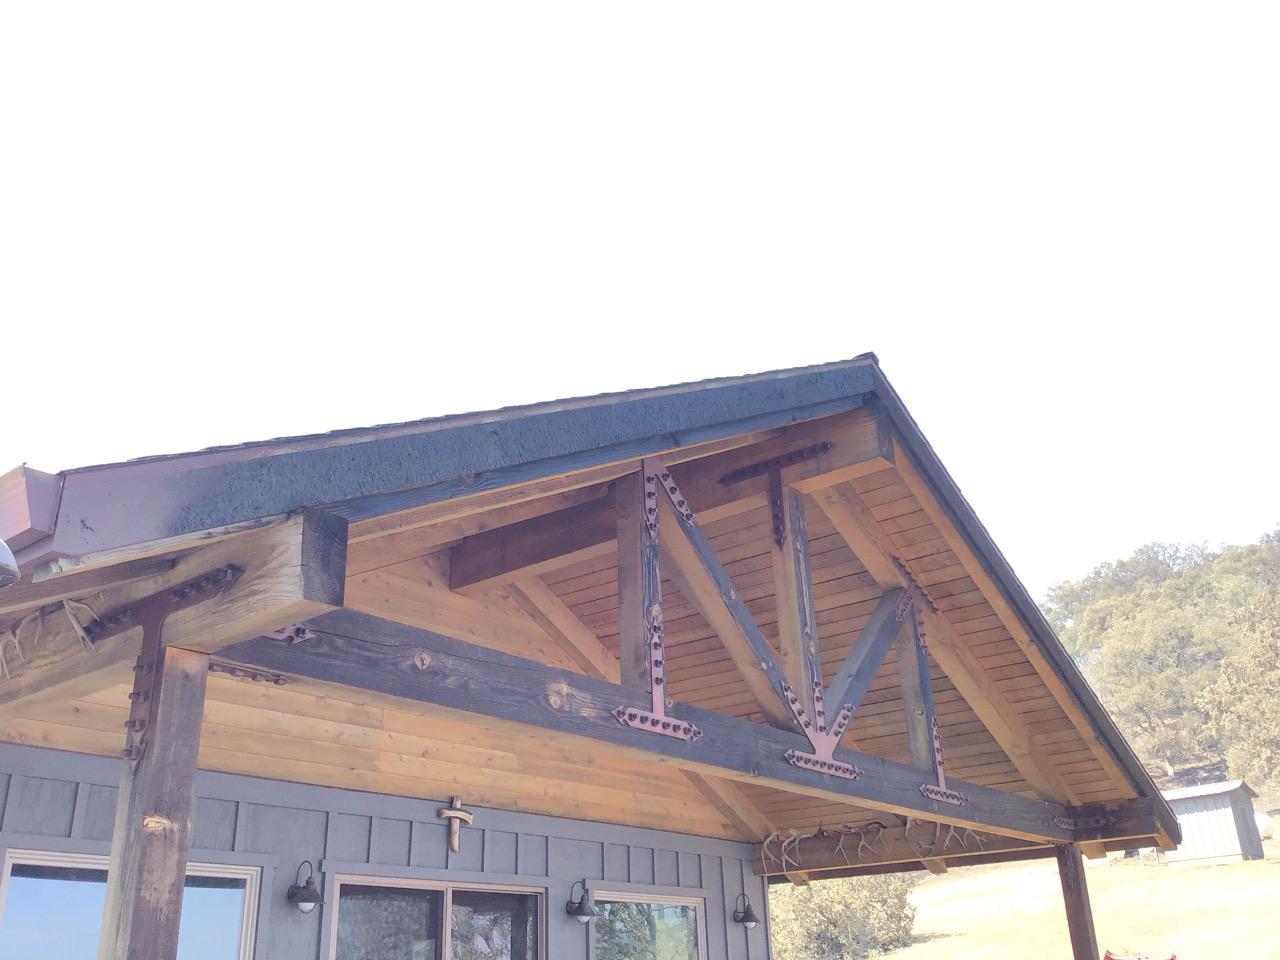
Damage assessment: affected